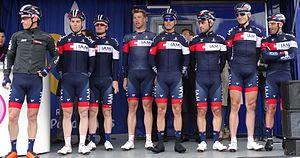
Reportage photographique réalisé le jeudi 8 mai 2014 au départ de la deuxième étape de l'édition 2014 des Quatre jours de Dunkerque à Hazebrouck, Nord, Nord-Pas-de-Calais, France. Depicted people: Sylvain Chavanel, Marcel Aregger, Dominic Klemme, Roger Kluge, Kevyn Ista, Gustav Erik Larsson, Matteo Pelucchi and Jérôme Pineau Depicted team: IAM
La saison 2014 de l'équipe cycliste IAM est la deuxième de l'équipe dirigée par Serge Beucherie.